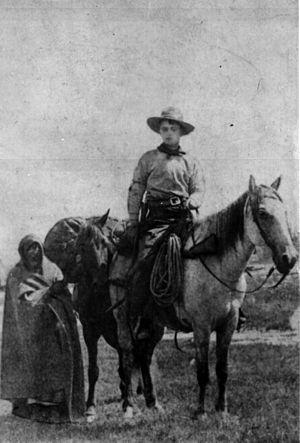
Le Pony Express est un service de distribution rapide du courrier aux États-Unis, en service entre le 3 avril 1860 et octobre 1861. Reliant en une dizaine de jours Saint-Joseph dans le Missouri à Sacramento en Californie en passant par les Grandes Plaines, les montagnes Rocheuses et la Sierra Nevada, ce système vise à sortir l'ouest des États-Unis de son isolement géographique.
La période de la fin du XVIIIᵉ siècle au milieu du XIXᵉ siècle est fondamentale pour comprendre le pays : la guerre d'indépendance des États-Unis, l'industrialisation et la guerre de Sécession ont marqué et préparé l'ascension de la puissance américaine.
L'endurance est une course de fond pratiquée à cheval et en pleine nature, dans laquelle le but est de parcourir une longue distance : de 20 km à 160 km en une journée, ou 2 × 100 km sur deux jours. Cette course chronométrée doit être réalisée le plus rapidement possible tout en conservant une monture en parfait état de santé. Des contrôles vétérinaires obligatoires sont effectués de façon régulière tout au long du parcours. Ils garantissent la bonne santé du cheval car en cas de doute celui-ci est disqualifié. Tout au long de l'épreuve, l'effort de l'animal doit donc être maîtrisé.